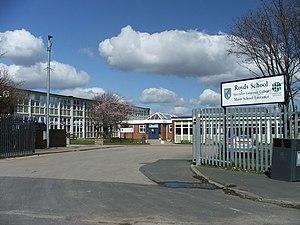
Woodlesford est un village du Yorkshire de l'Ouest, en Angleterre. Il est situé à une dizaine de kilomètres à l'est du centre de la ville de Leeds. Il y a une gare.